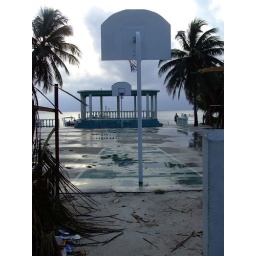
i was in love with the basket ball court. despite it being non regulation.